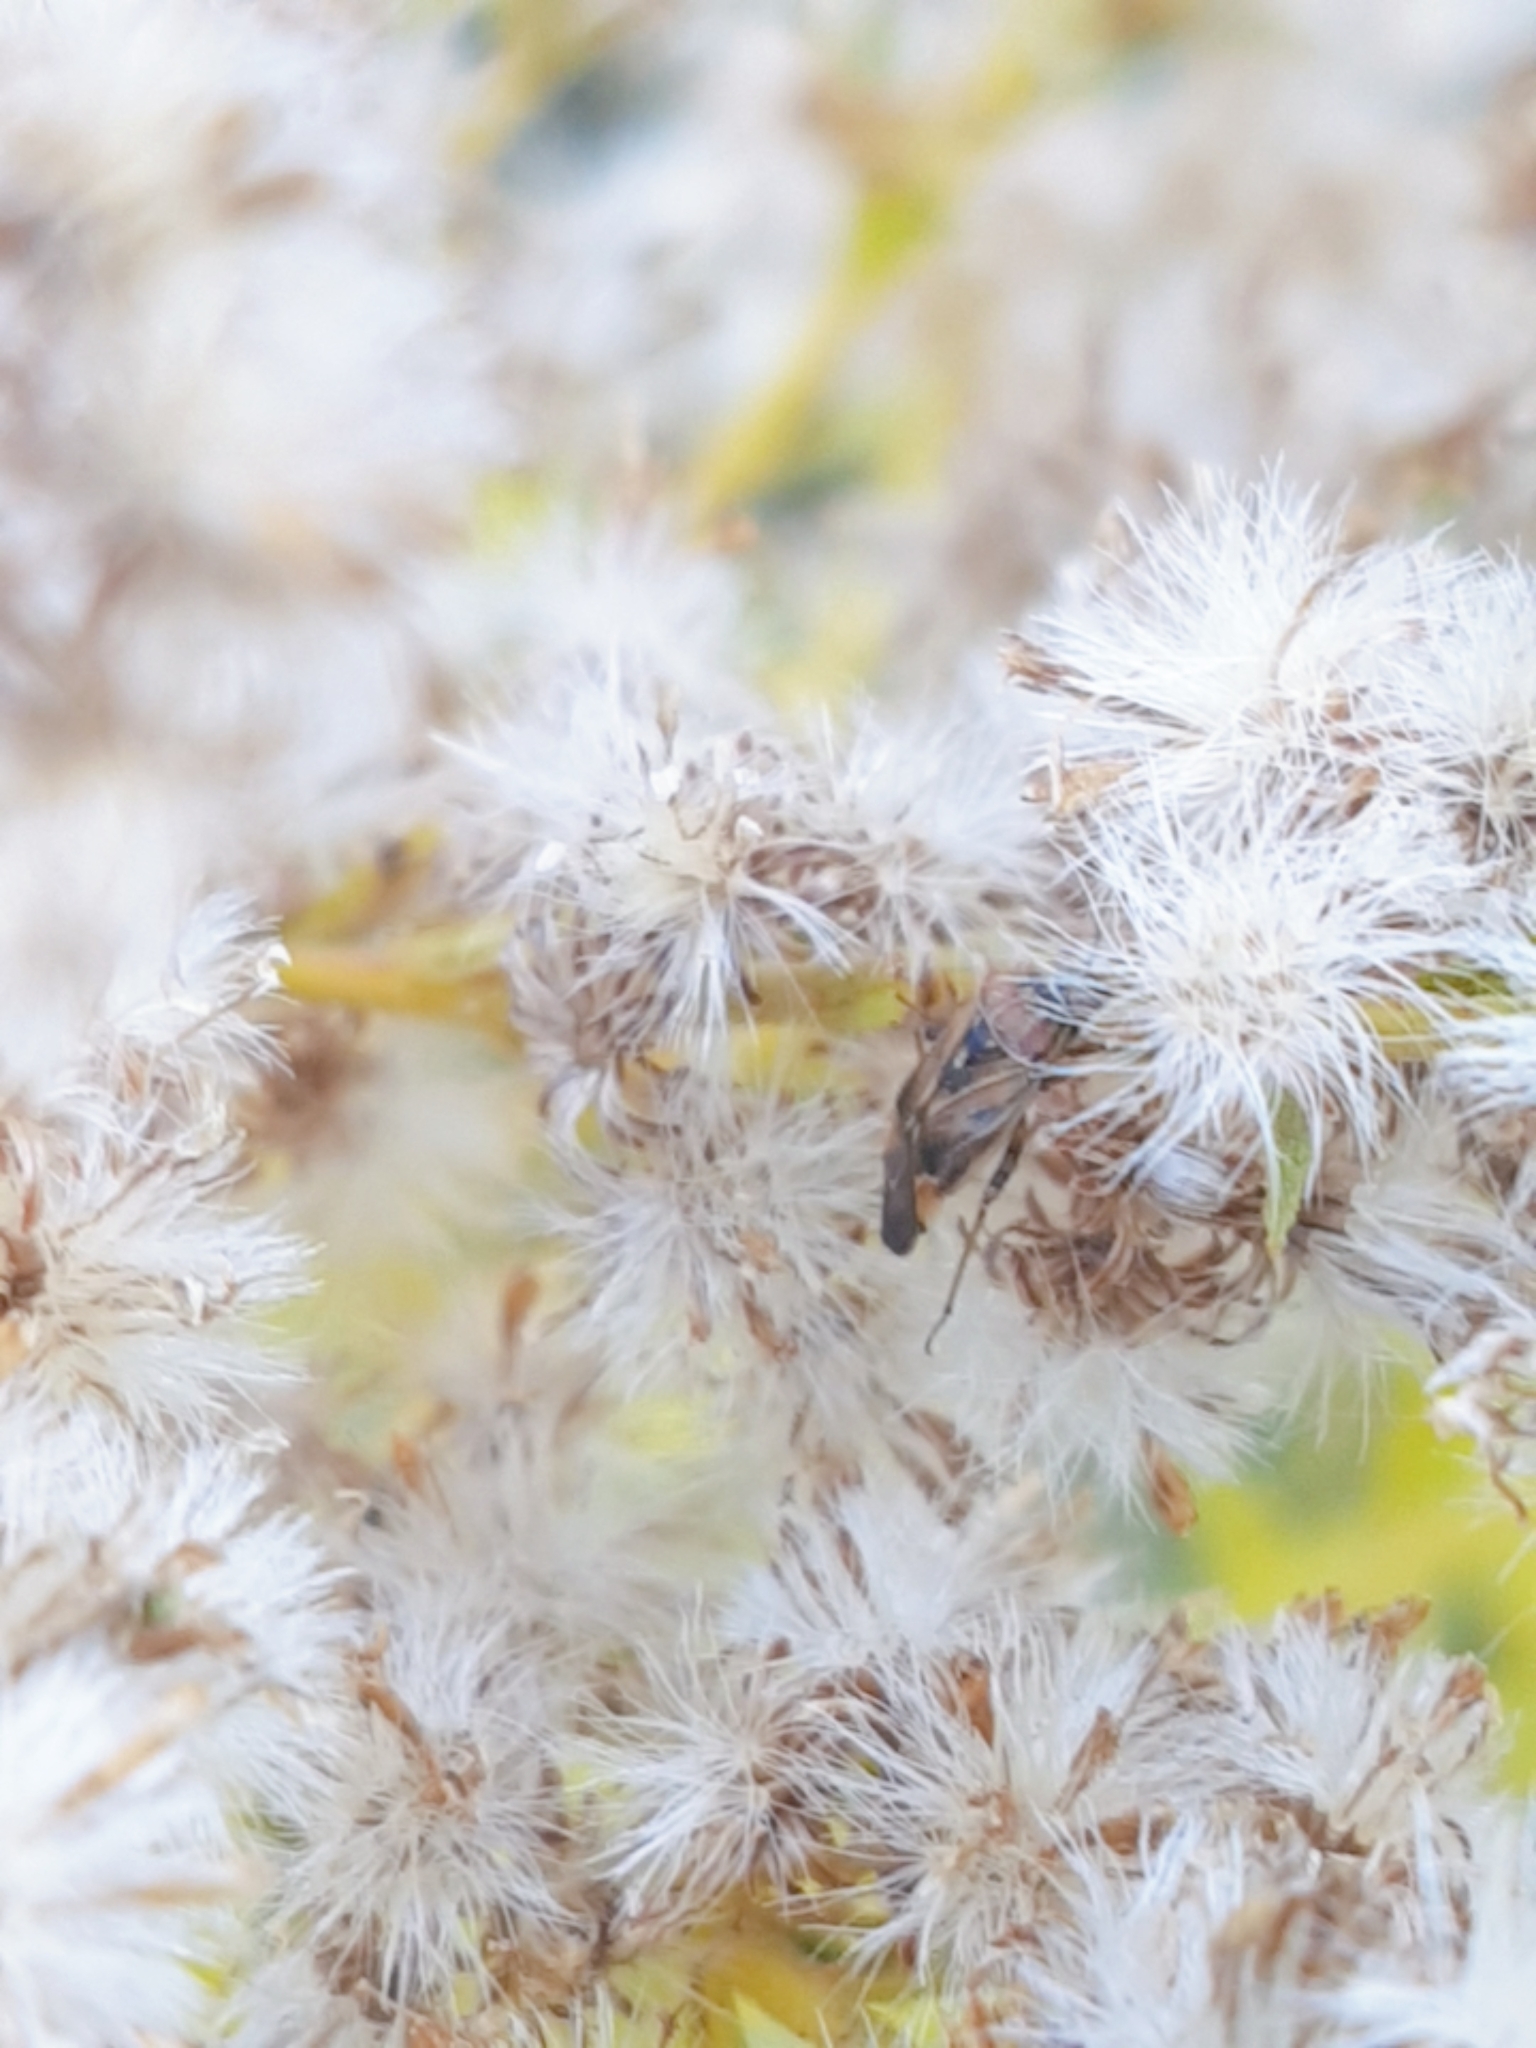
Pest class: lygus_bug